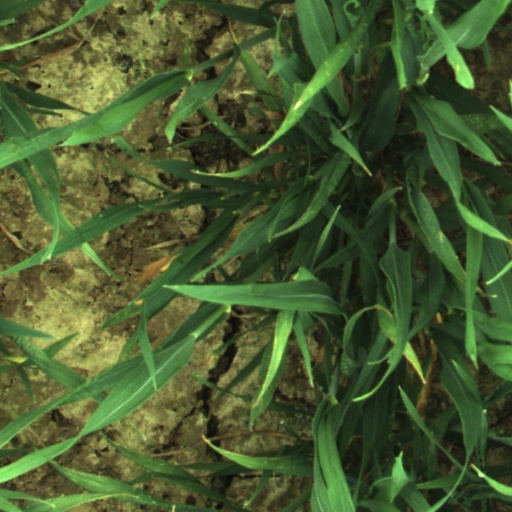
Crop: wheat